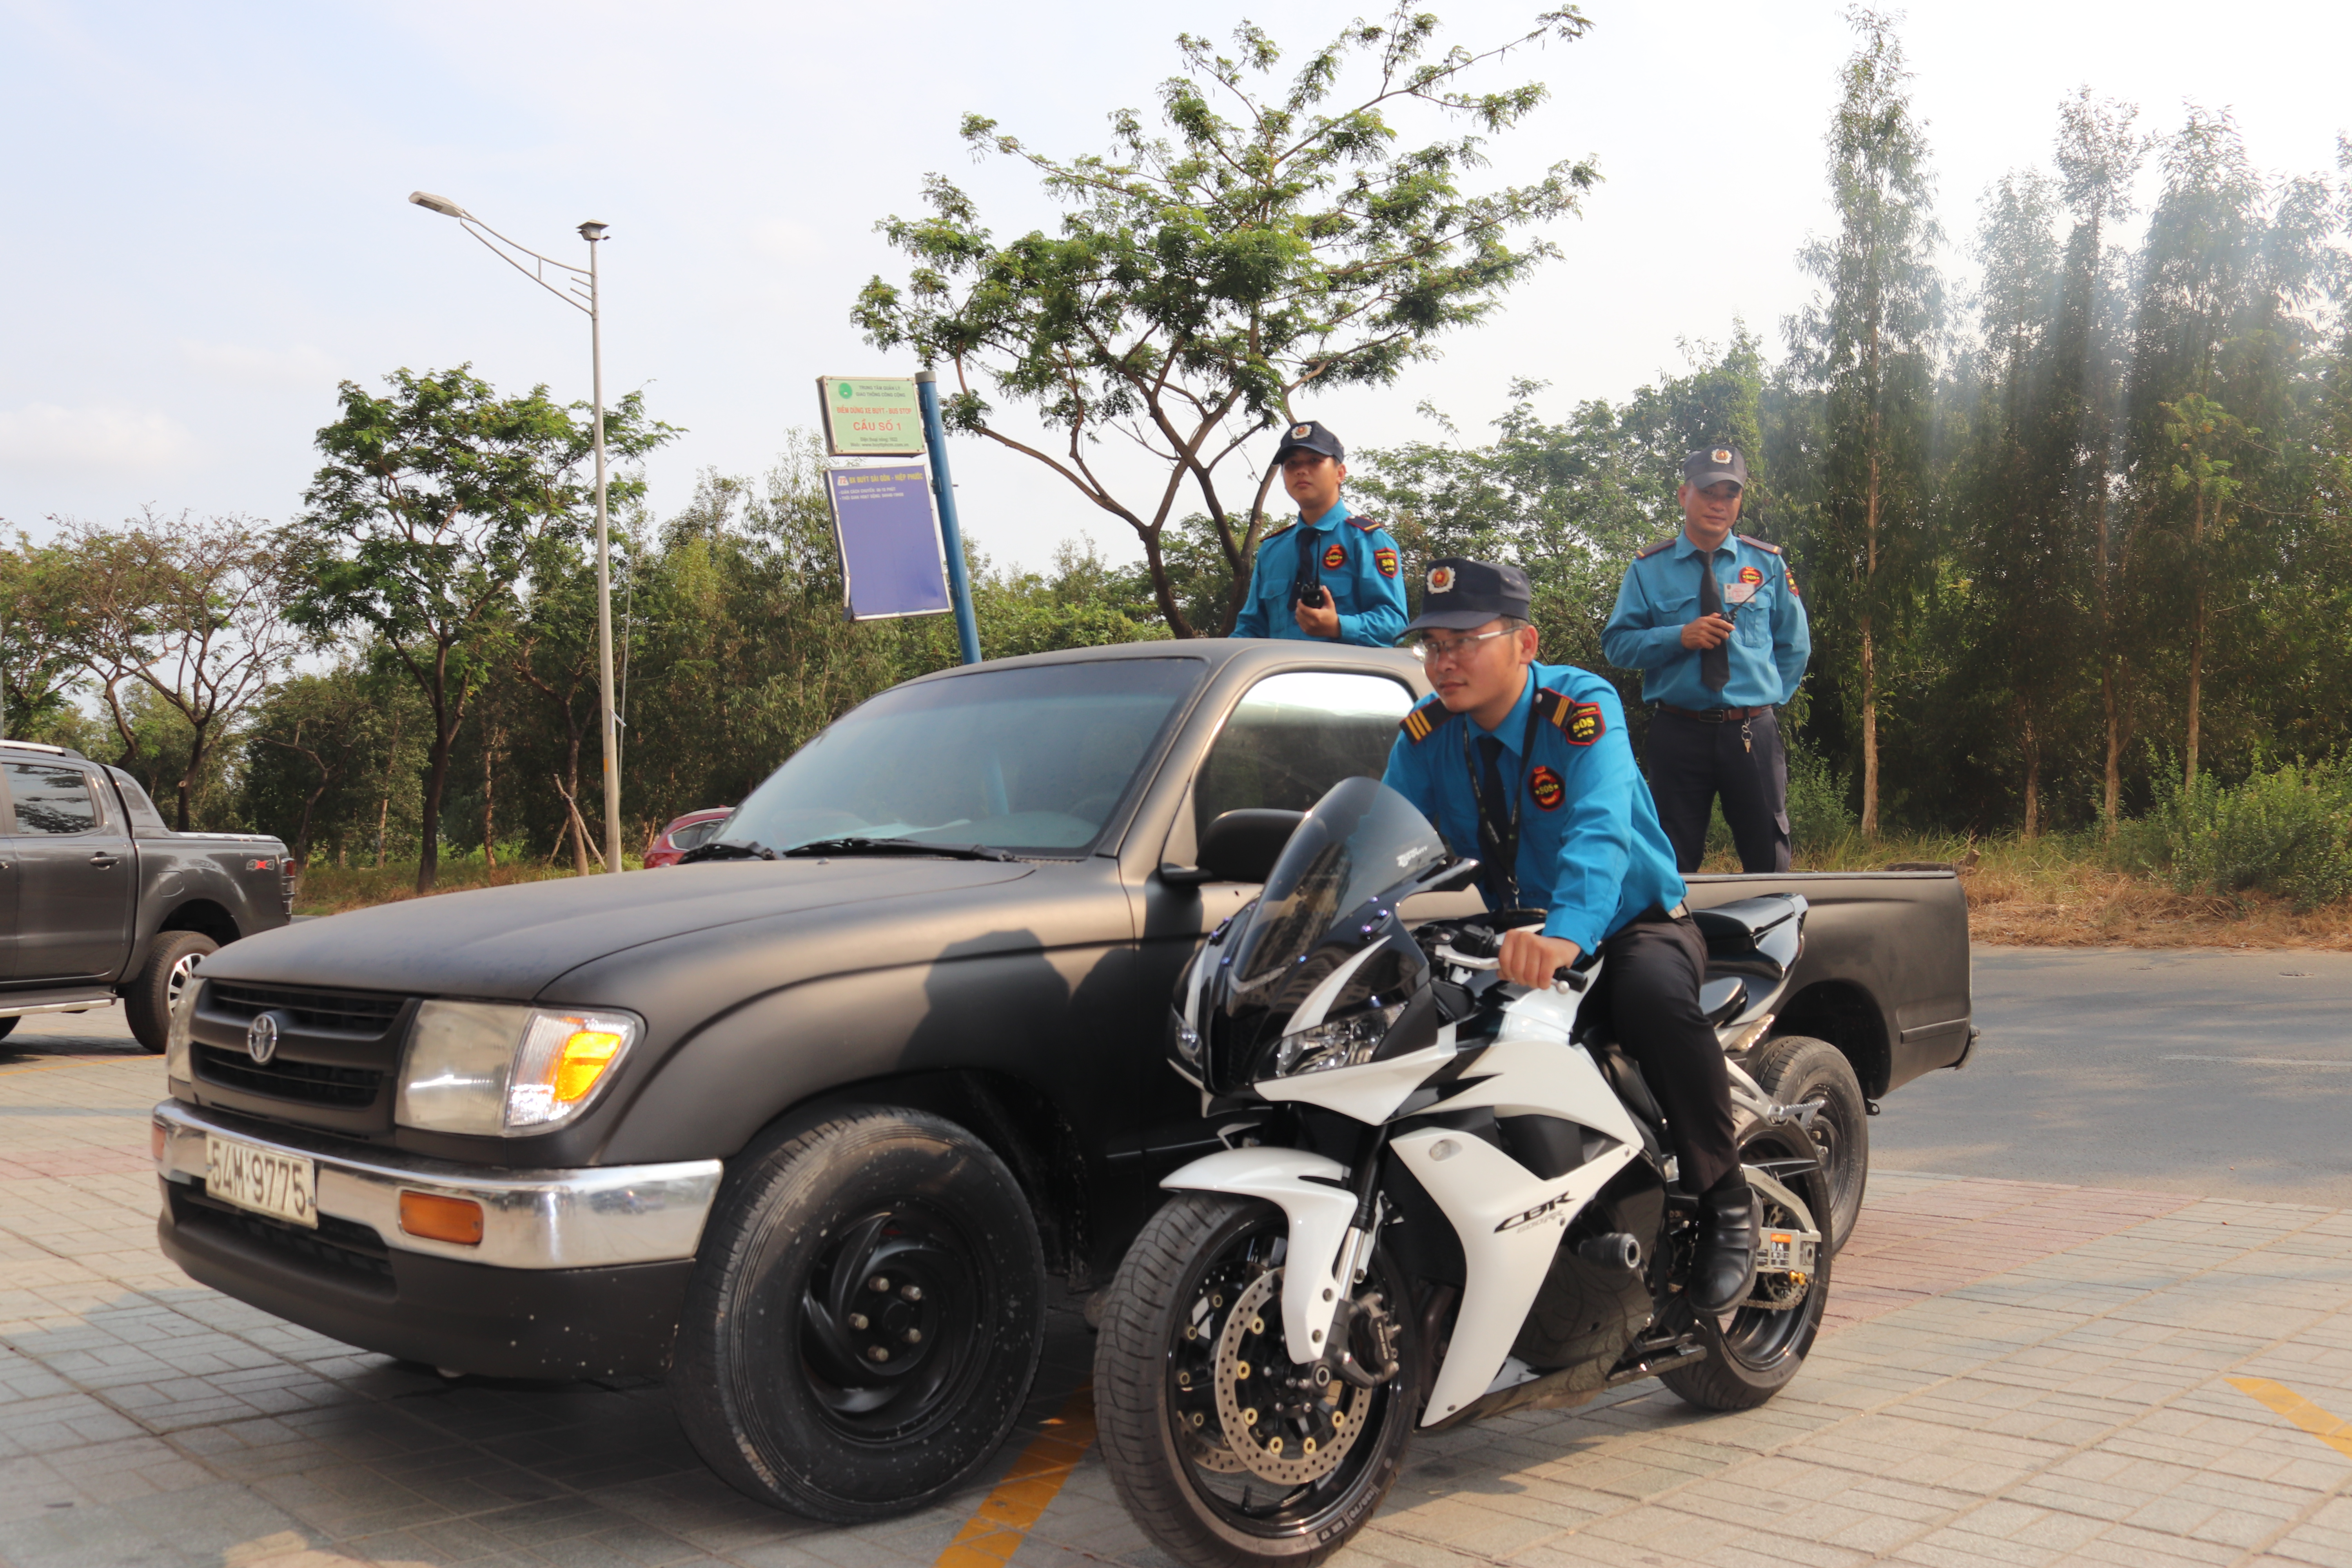
car, land vehicle, vehicle, motor vehicle, automotive tire, automotive exterior, fender, bumper, pickup truck, off road vehicle, off roading